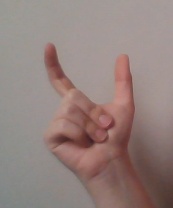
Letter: nun